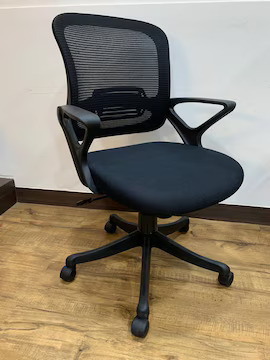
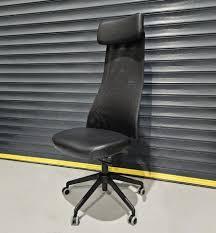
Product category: items_chair
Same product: no